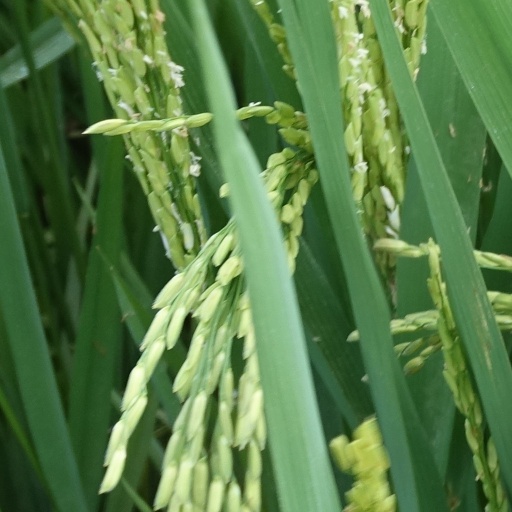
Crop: rice